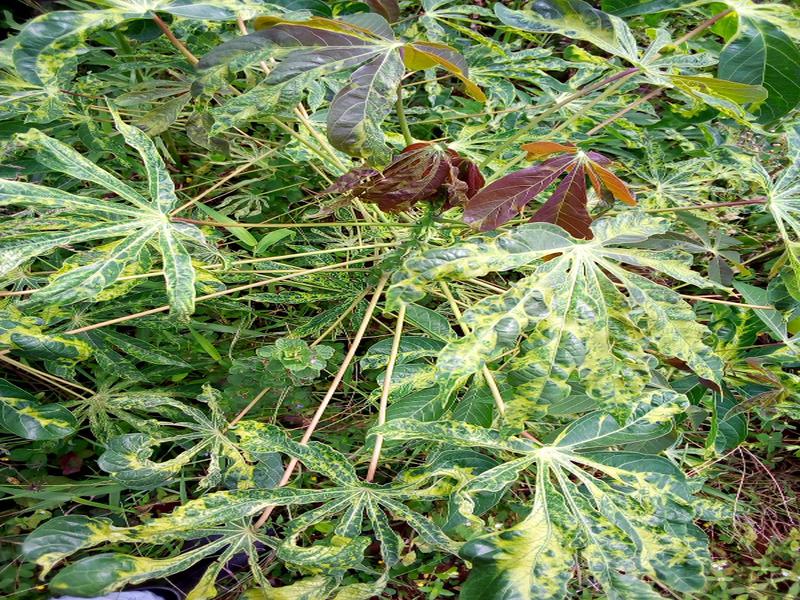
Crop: cassava
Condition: mosaic_disease